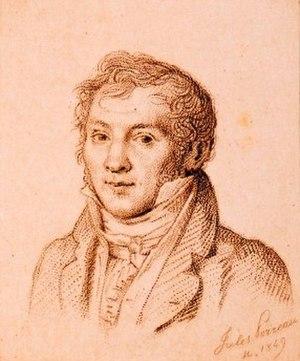
Louis-Luc Loiseau de Persuis, né à Metz le 4 juillet 1769 et mort à Paris le 20 décembre 1819, est un musicien français. Violoniste, chef d'orchestre et de chœur, enseignant, compositeur et directeur de théâtre, il s’est engagé dans différentes activités se rapportant à la musique, mais sans s’illustrer véritablement dans aucune.
Jules Porreau est un graveur français du XIXᵉ siècle, actif vers les années 1850, auteur de portraits pour illustrations de livres.